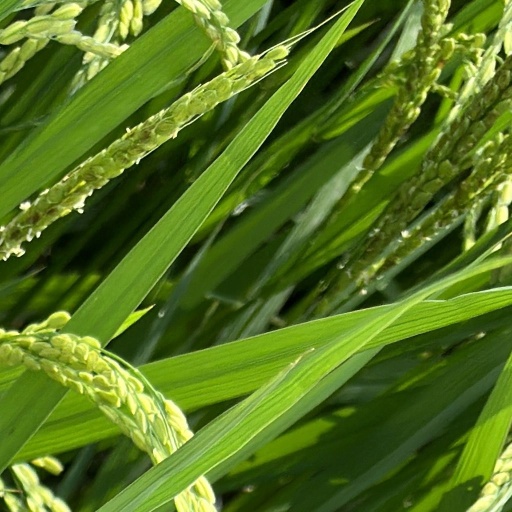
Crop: rice